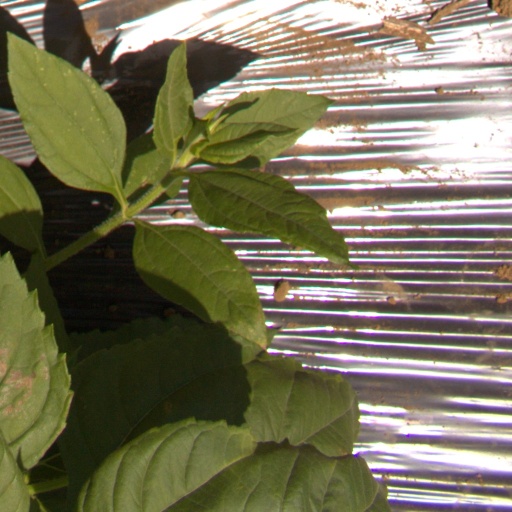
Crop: Jerusalem artichoke